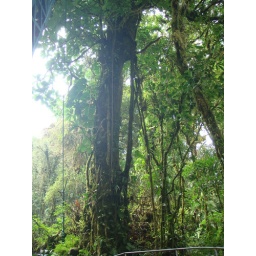
016 in the cloud forest